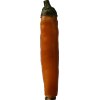
Label: pepper